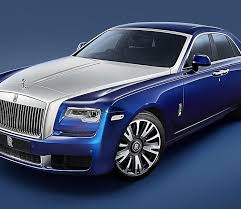
Vehicle type: Cars